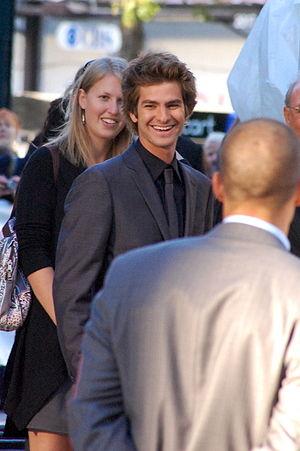
L'Imaginarium du docteur Parnassus est un film franco-canado-britannique réalisé par Terry Gilliam, sorti en 2009.